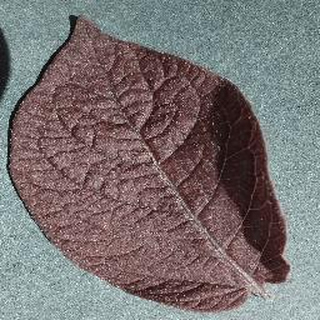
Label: healthy_potato